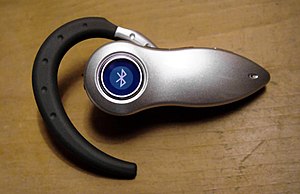
Hovedtelefoner
Trådløst headset til mobiltelefon
Et par hovedtelefoner består af to små højttalere placeret enten i øret eller udenpå ved hjælp af en bøjle forbundet ved hjælp af en ledning som oftest munder ud i et jackstik eller minijackstik. Hovedtelefoner gør det muligt at høre musik, eller andre lydkilder, uden at genere omgivelserne i nævneværdig grad. Til mobiltelefoner og mp3-afspillere anvendes ofte små hovedtelefoner placeret inde i et eller begge ører. Til mobiltelefoner anvendes også såkaldte headsets der er en lille hovedtelefon med indbygget mikrofon og nogle knapper der kan fjernstyre telefonen. Trådløse headsets kan anvende Bluetooth til at kommunikere med mobiltelefonen.